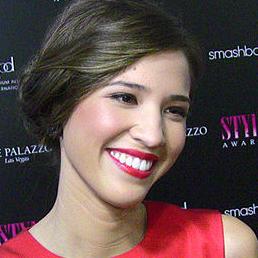
Age: 19